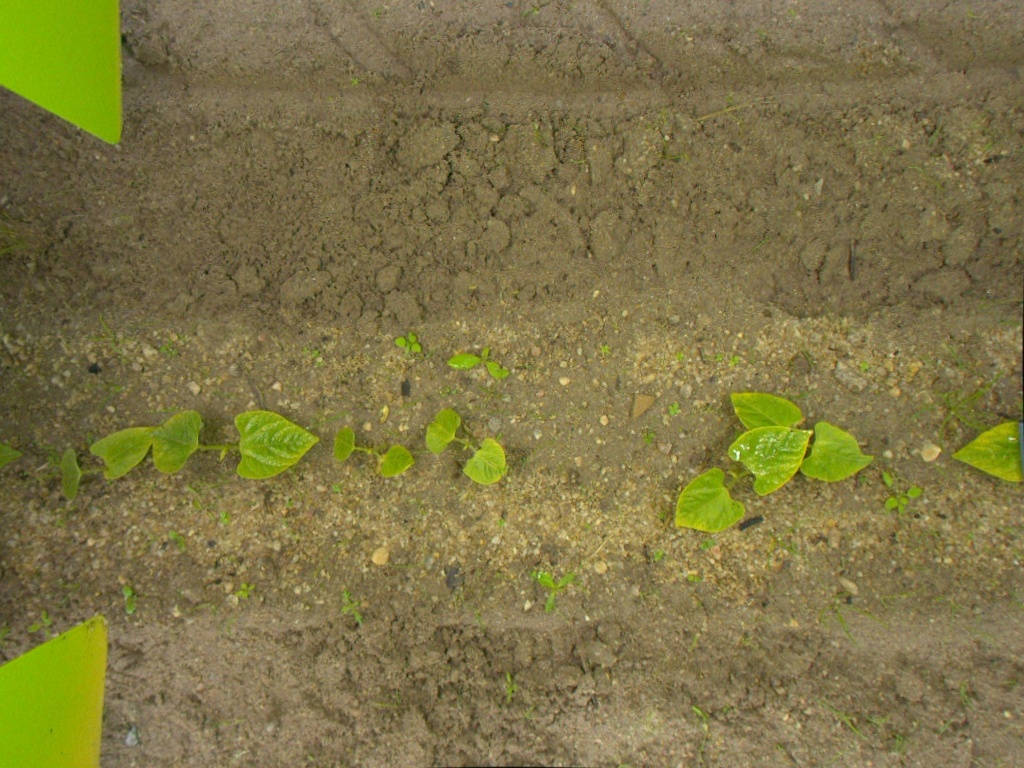
Crop: bean
Objects: bean, bean, bean, bean, bean, bean